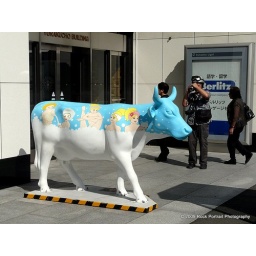
I continue with my cow obsession. These painted cows are all over the place in Tokyo